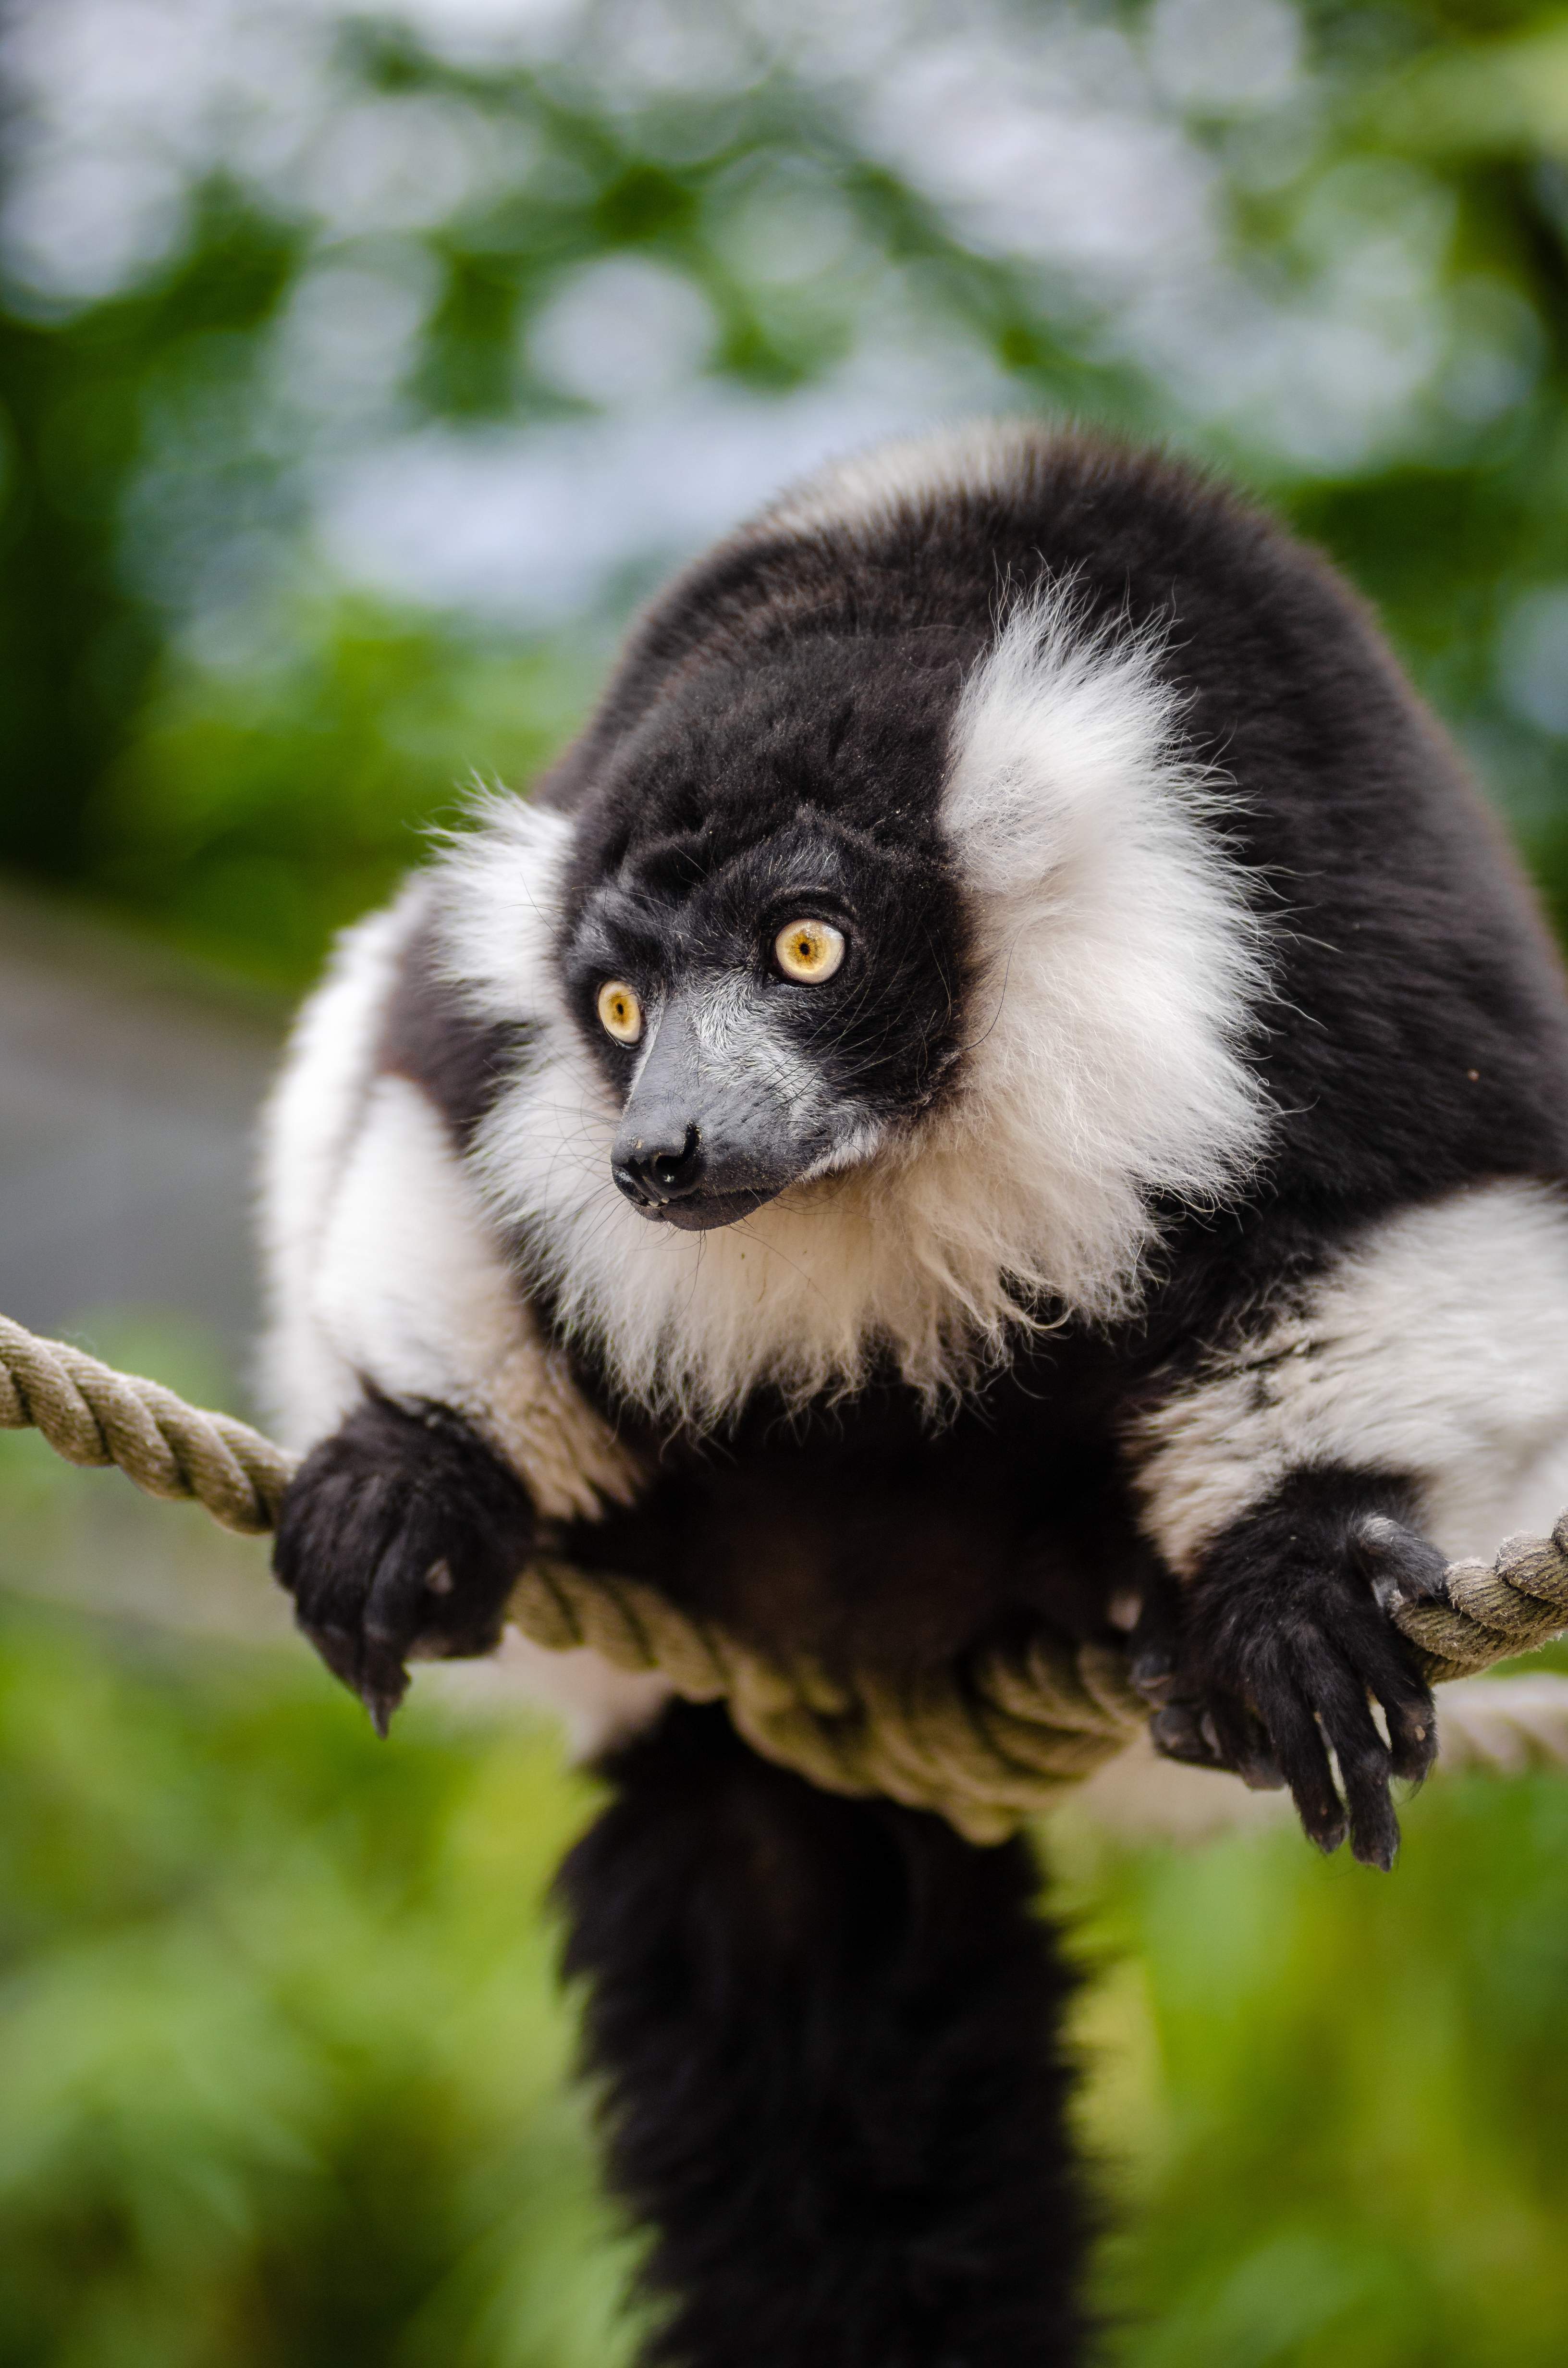
animal, wildlife, zoo, beak, mammal, fauna, primate, gibbon, madagascar, vertebrate, lemur, marmoset, new world monkey